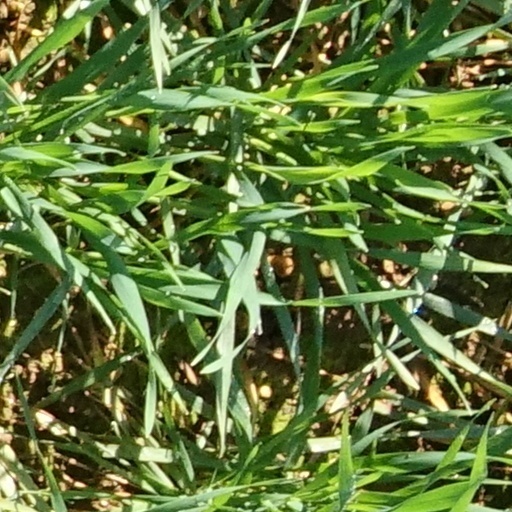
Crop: wheat